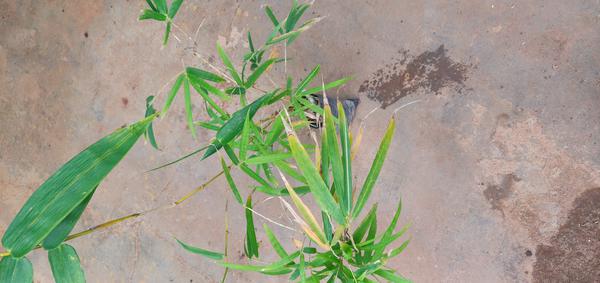
Plant: Bamboo